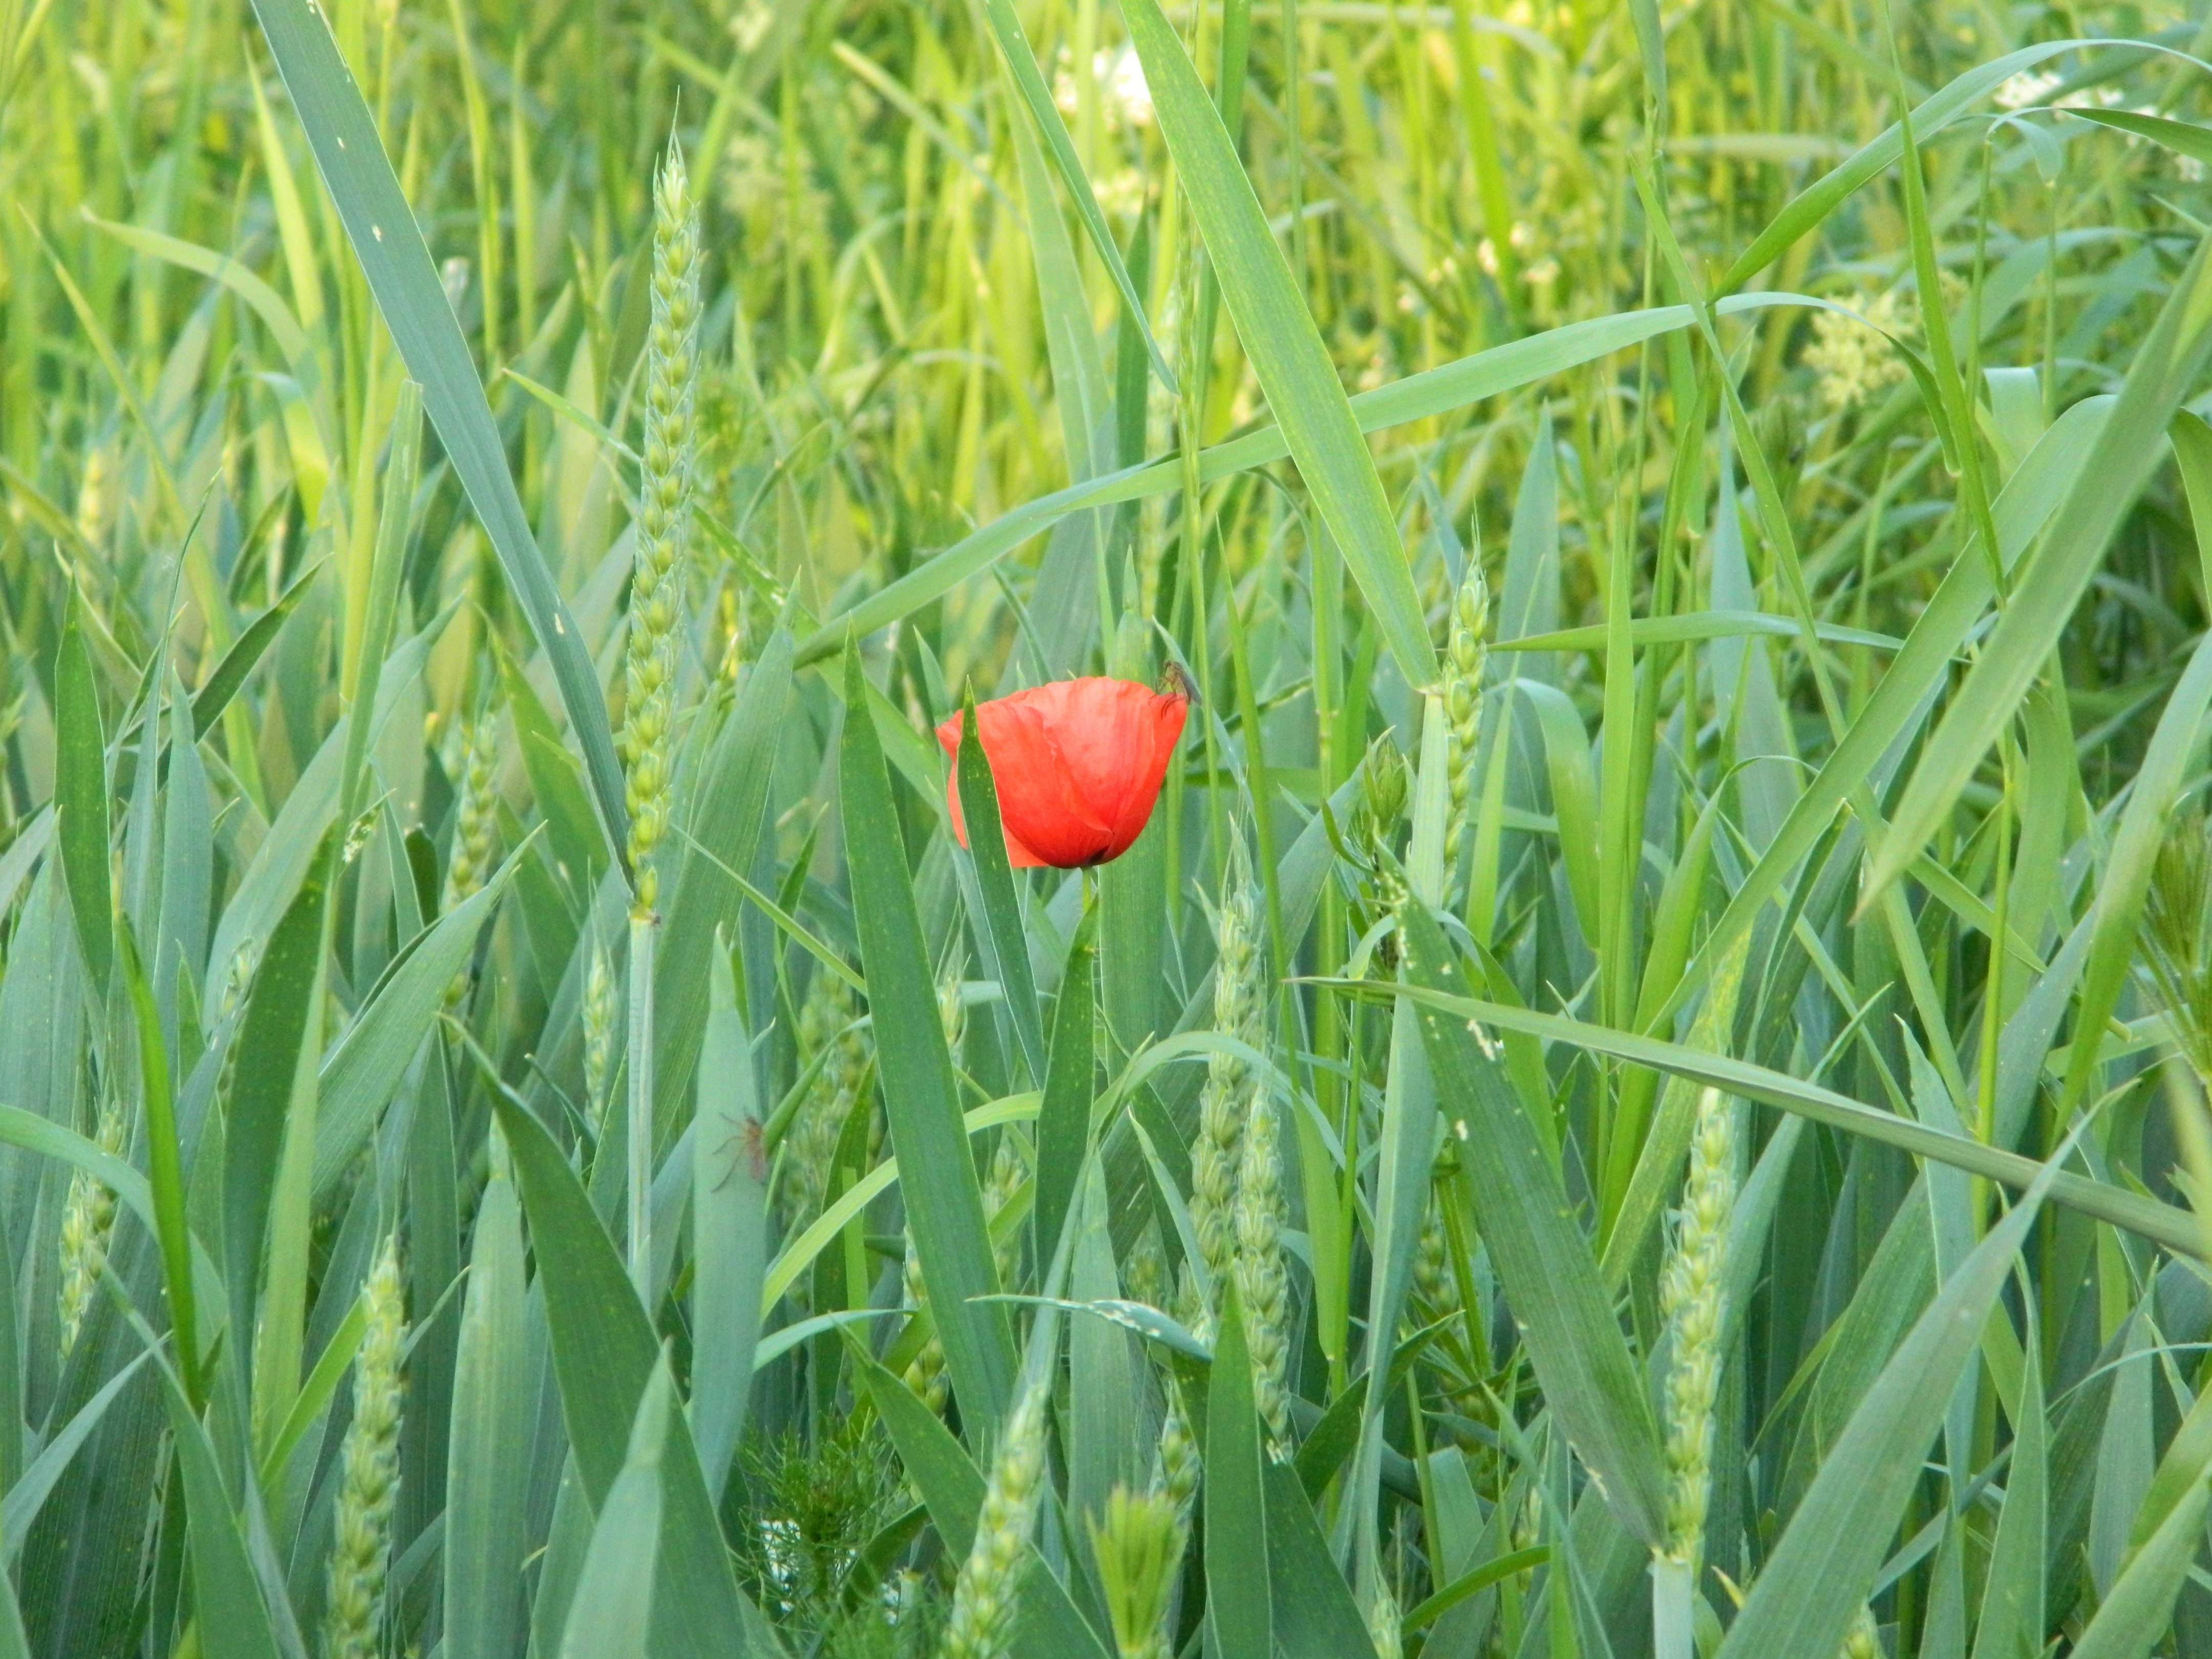
nature, grass, plant, field, lawn, meadow, wheat, prairie, flower, bloom, tulip, food, spring, green, red, produce, macro, corn, botany, agriculture, closeup, flora, wildflower, grassland, beauty, poppy, blooms, flowering plant, summer flower, detail of, grass family, plant stem, land plant